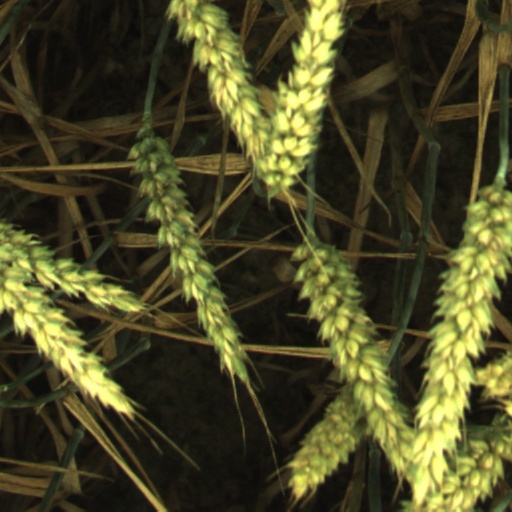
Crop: wheat